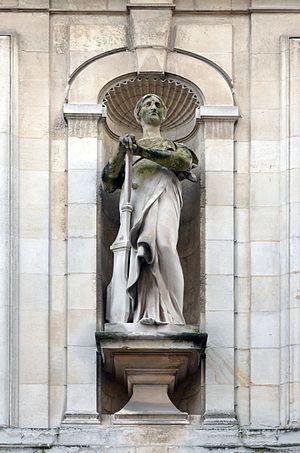
La Navigation, statue allégorique d'Auguste Suchetet ornant la façade extérieure de l'Hôtel de Ville de La Rochelle - Charente-Maritime.
Auguste Edme Suchetet est un sculpteur français né à Vendeuvre-sur-Barse le 3 décembre 1854, et mort à Paris 14ᵉ le 15 mai 1932.